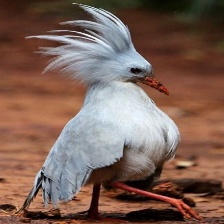
Species: KAGU
Scientific name: RHYNOCHETOS JUBATUS